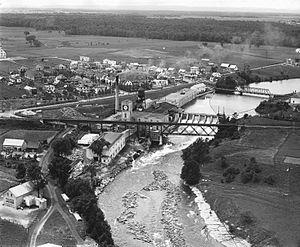
Photographie, Vue aérienne, usine de papier Howard Smith, division de Crabtree, près de Joliette, QC, 1925-1926, Wm. Notman &amp
Crabtree est une municipalité située dans la MRC de Joliette, dans la région administrative de Lanaudière, au Québec, au Canada.
La rivière Ouareau est un affluent de la rivière L'Assomption traversant la région administrative de Lanaudière, au Québec, au Canada.